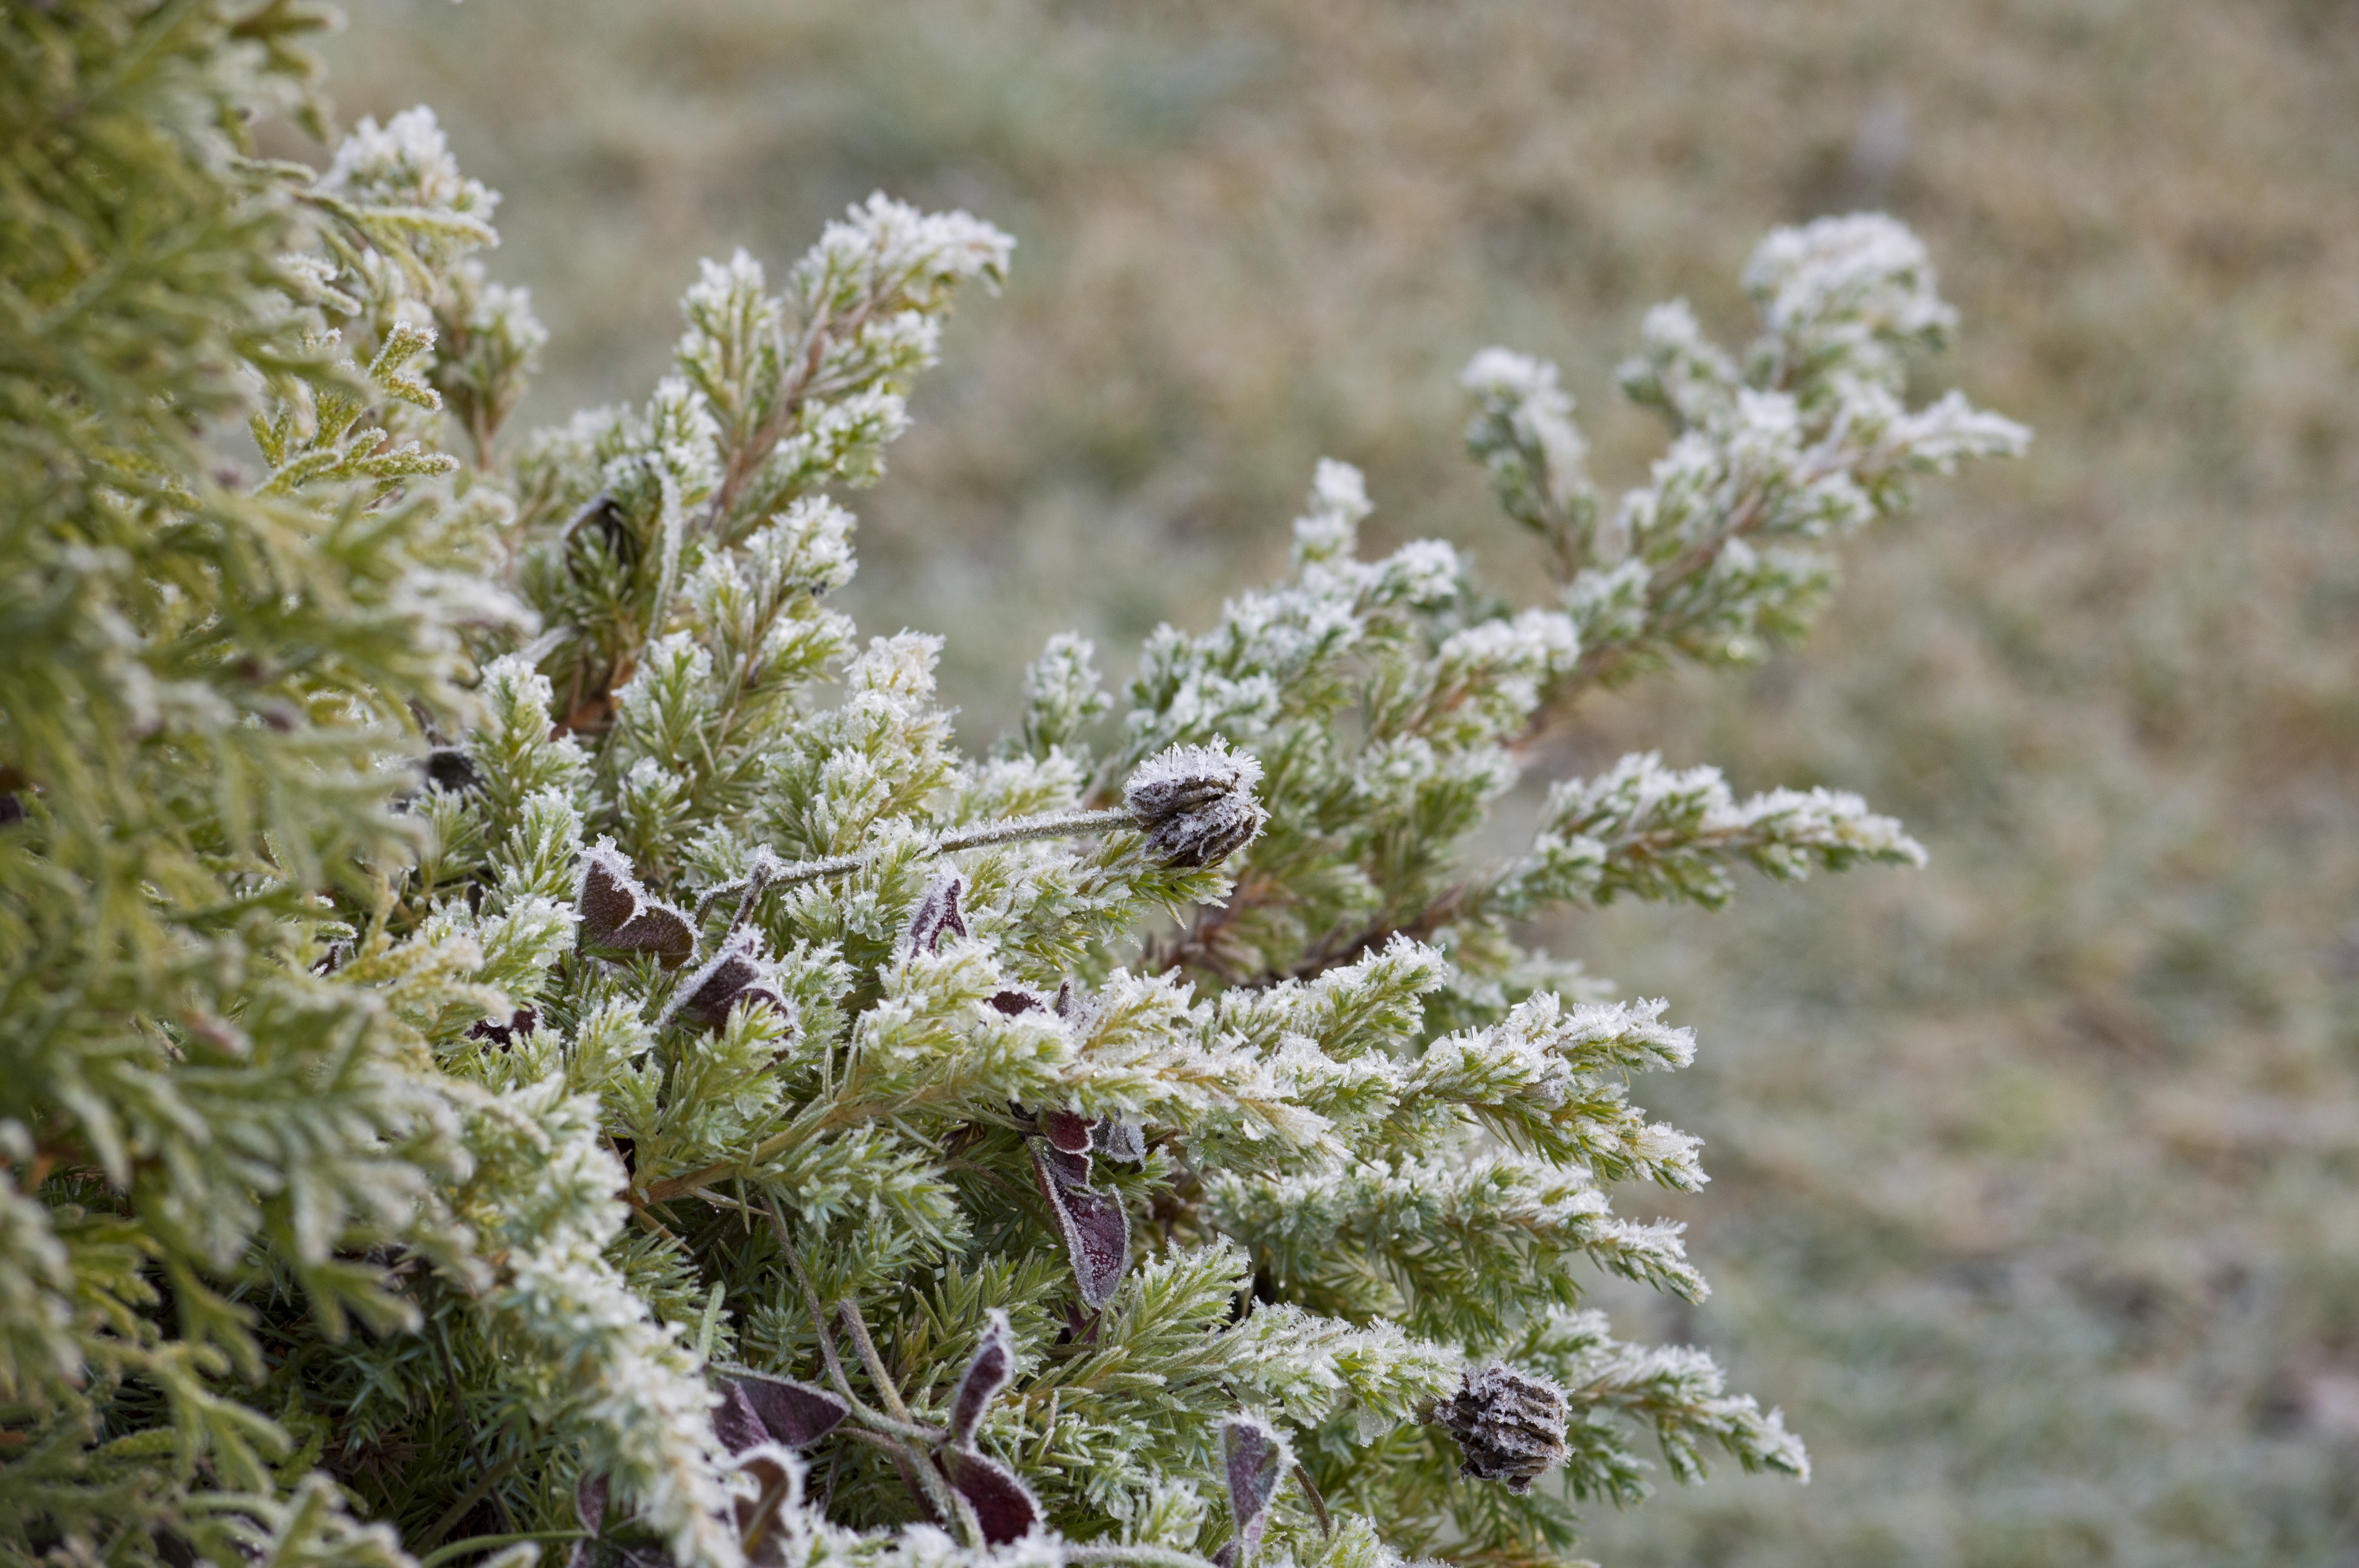
tree, nature, branch, blossom, winter, plant, leaf, flower, frost, herb, produce, autumn, botany, frozen, garden, flora, dried flower, wildflower, conifer, juniper, shrub, meadowsweet, planting, macro photography, flowering plant, subshrub, woody plant, land plant